James Neff

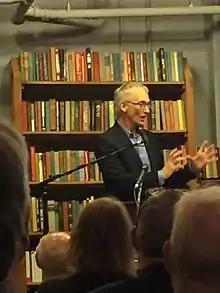

James Neff is an American non-fiction author and investigative journalist. He is a managing editor for the Oregon Journalism Project. His most recent work "Vendetta: Bobby Kennedy versus Jimmy Hoffa", was published by Little, Brown and Company in July 2015.